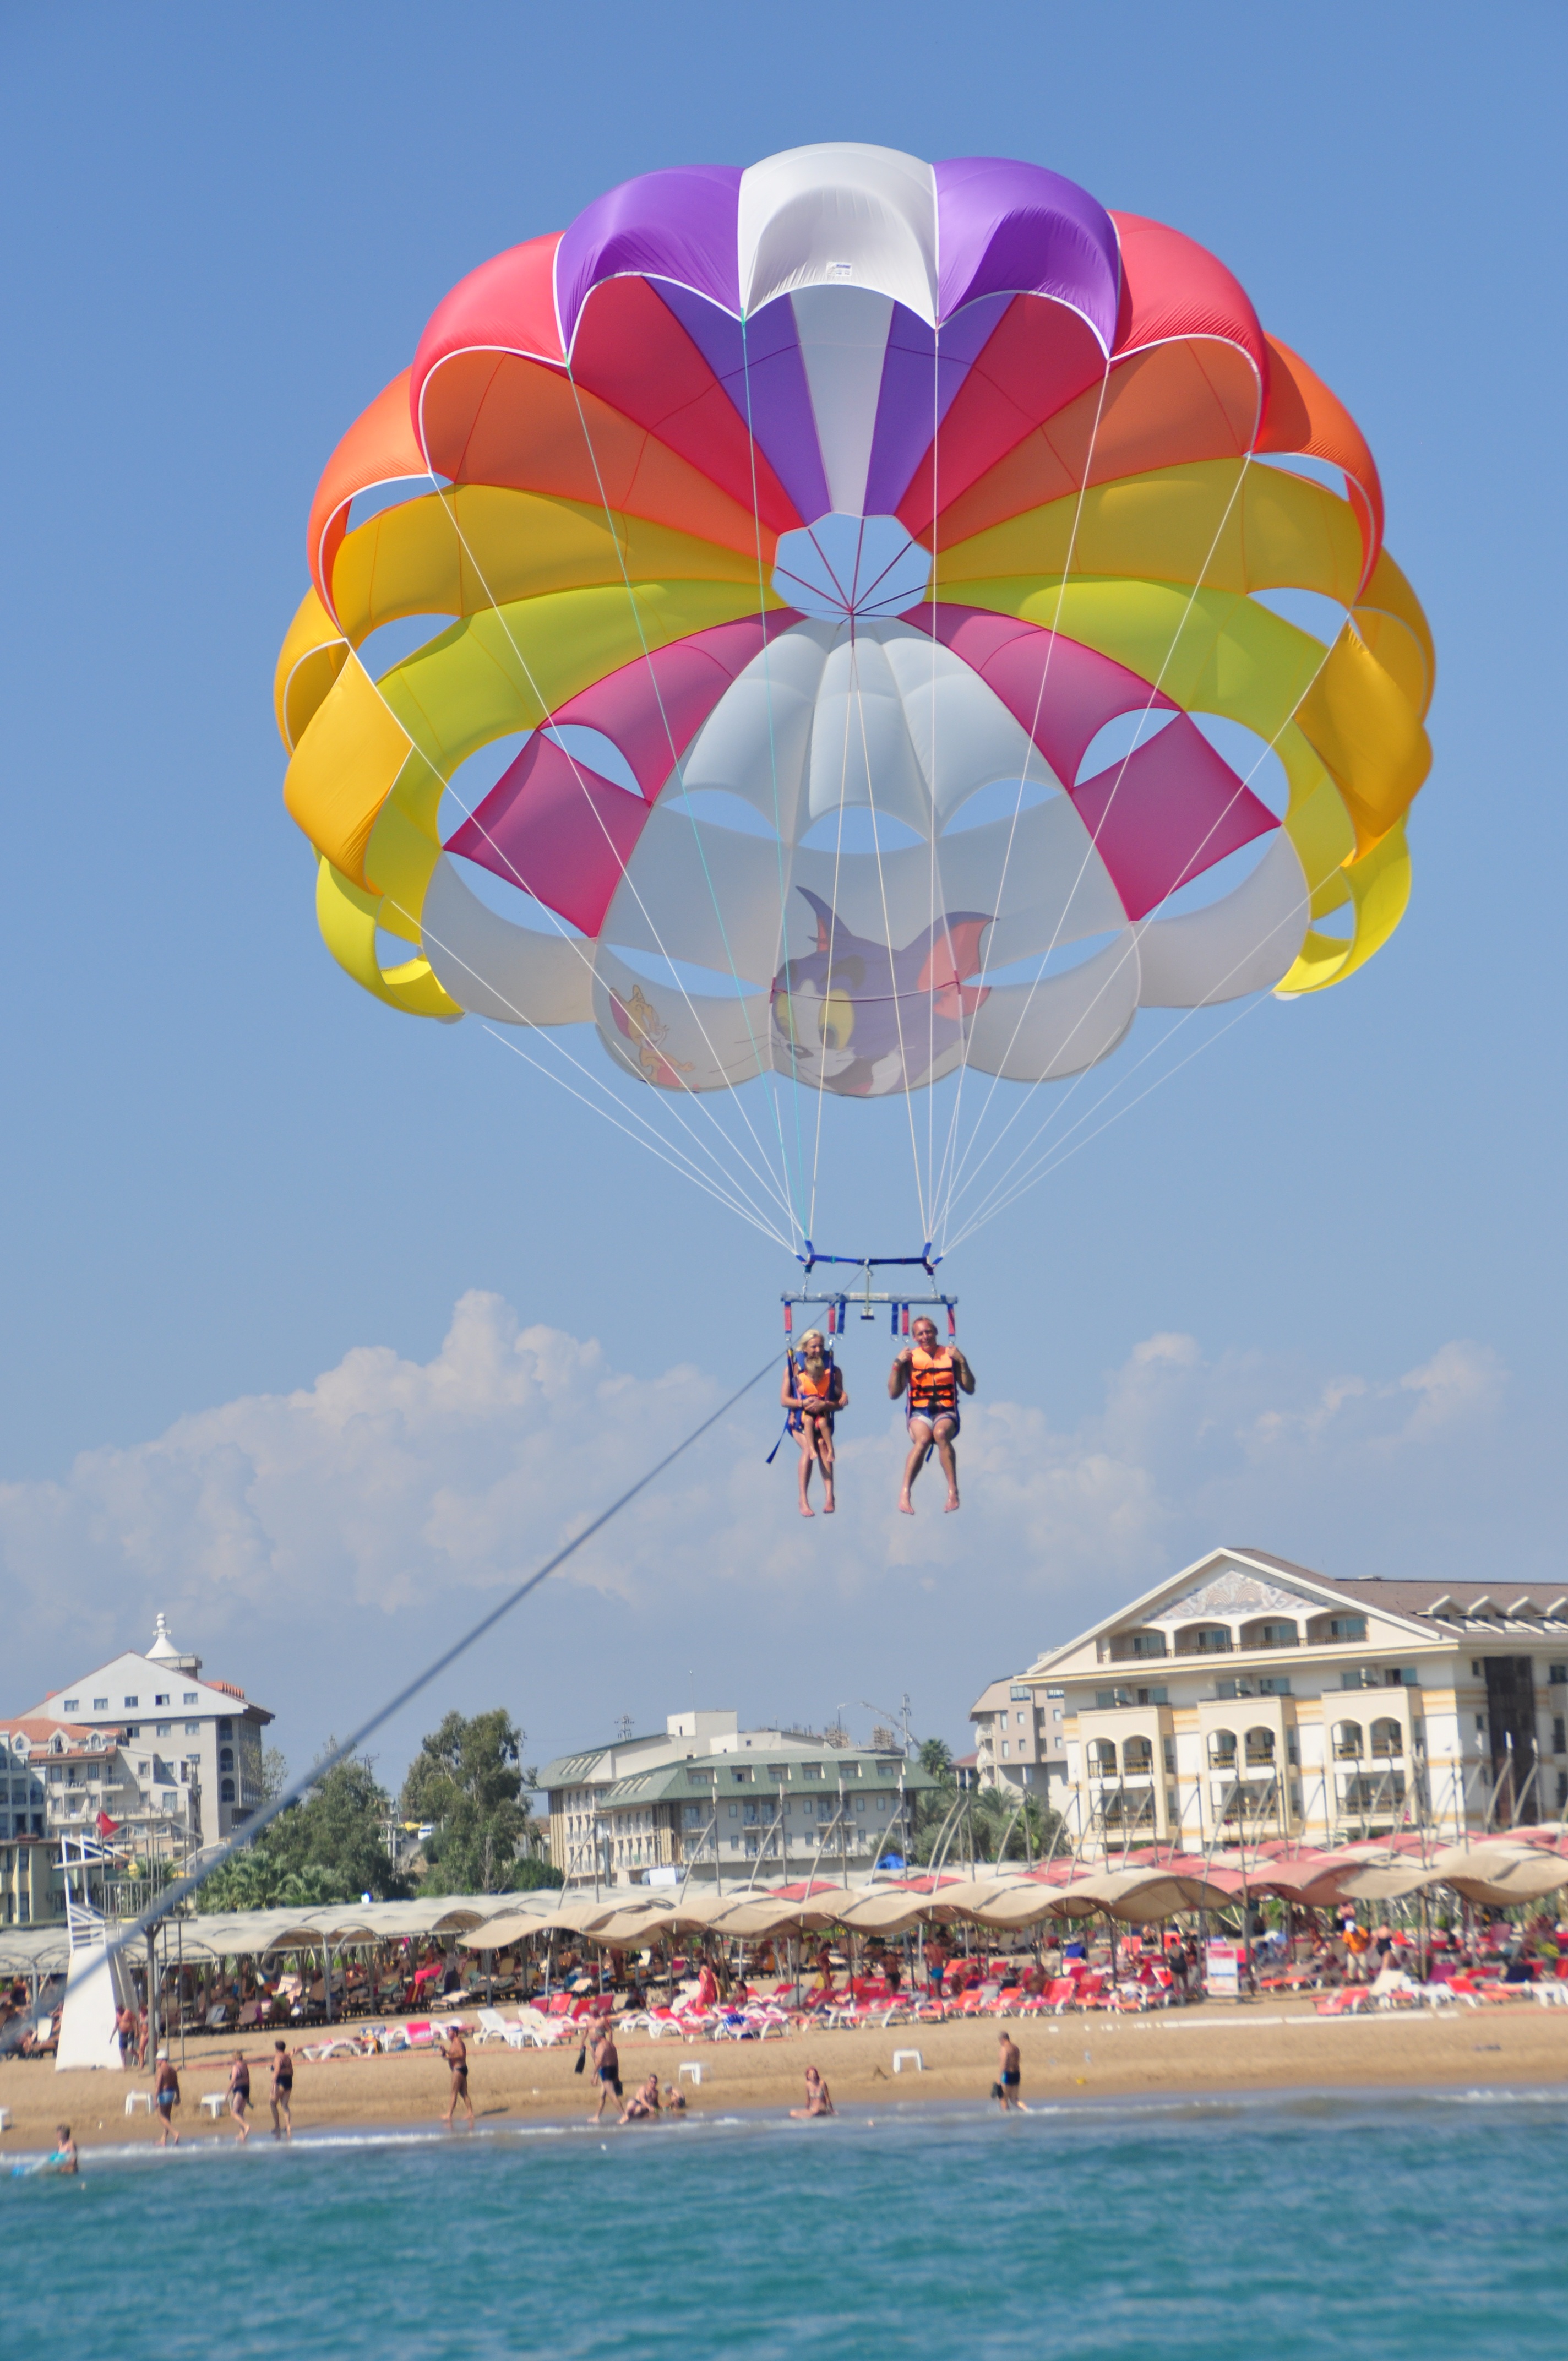
sailing, extreme sport, toy, parachute, sports, side, parasailing, water sport, beach holiday, windsports, kite sports, surface water sports, individual sports, towed water sport